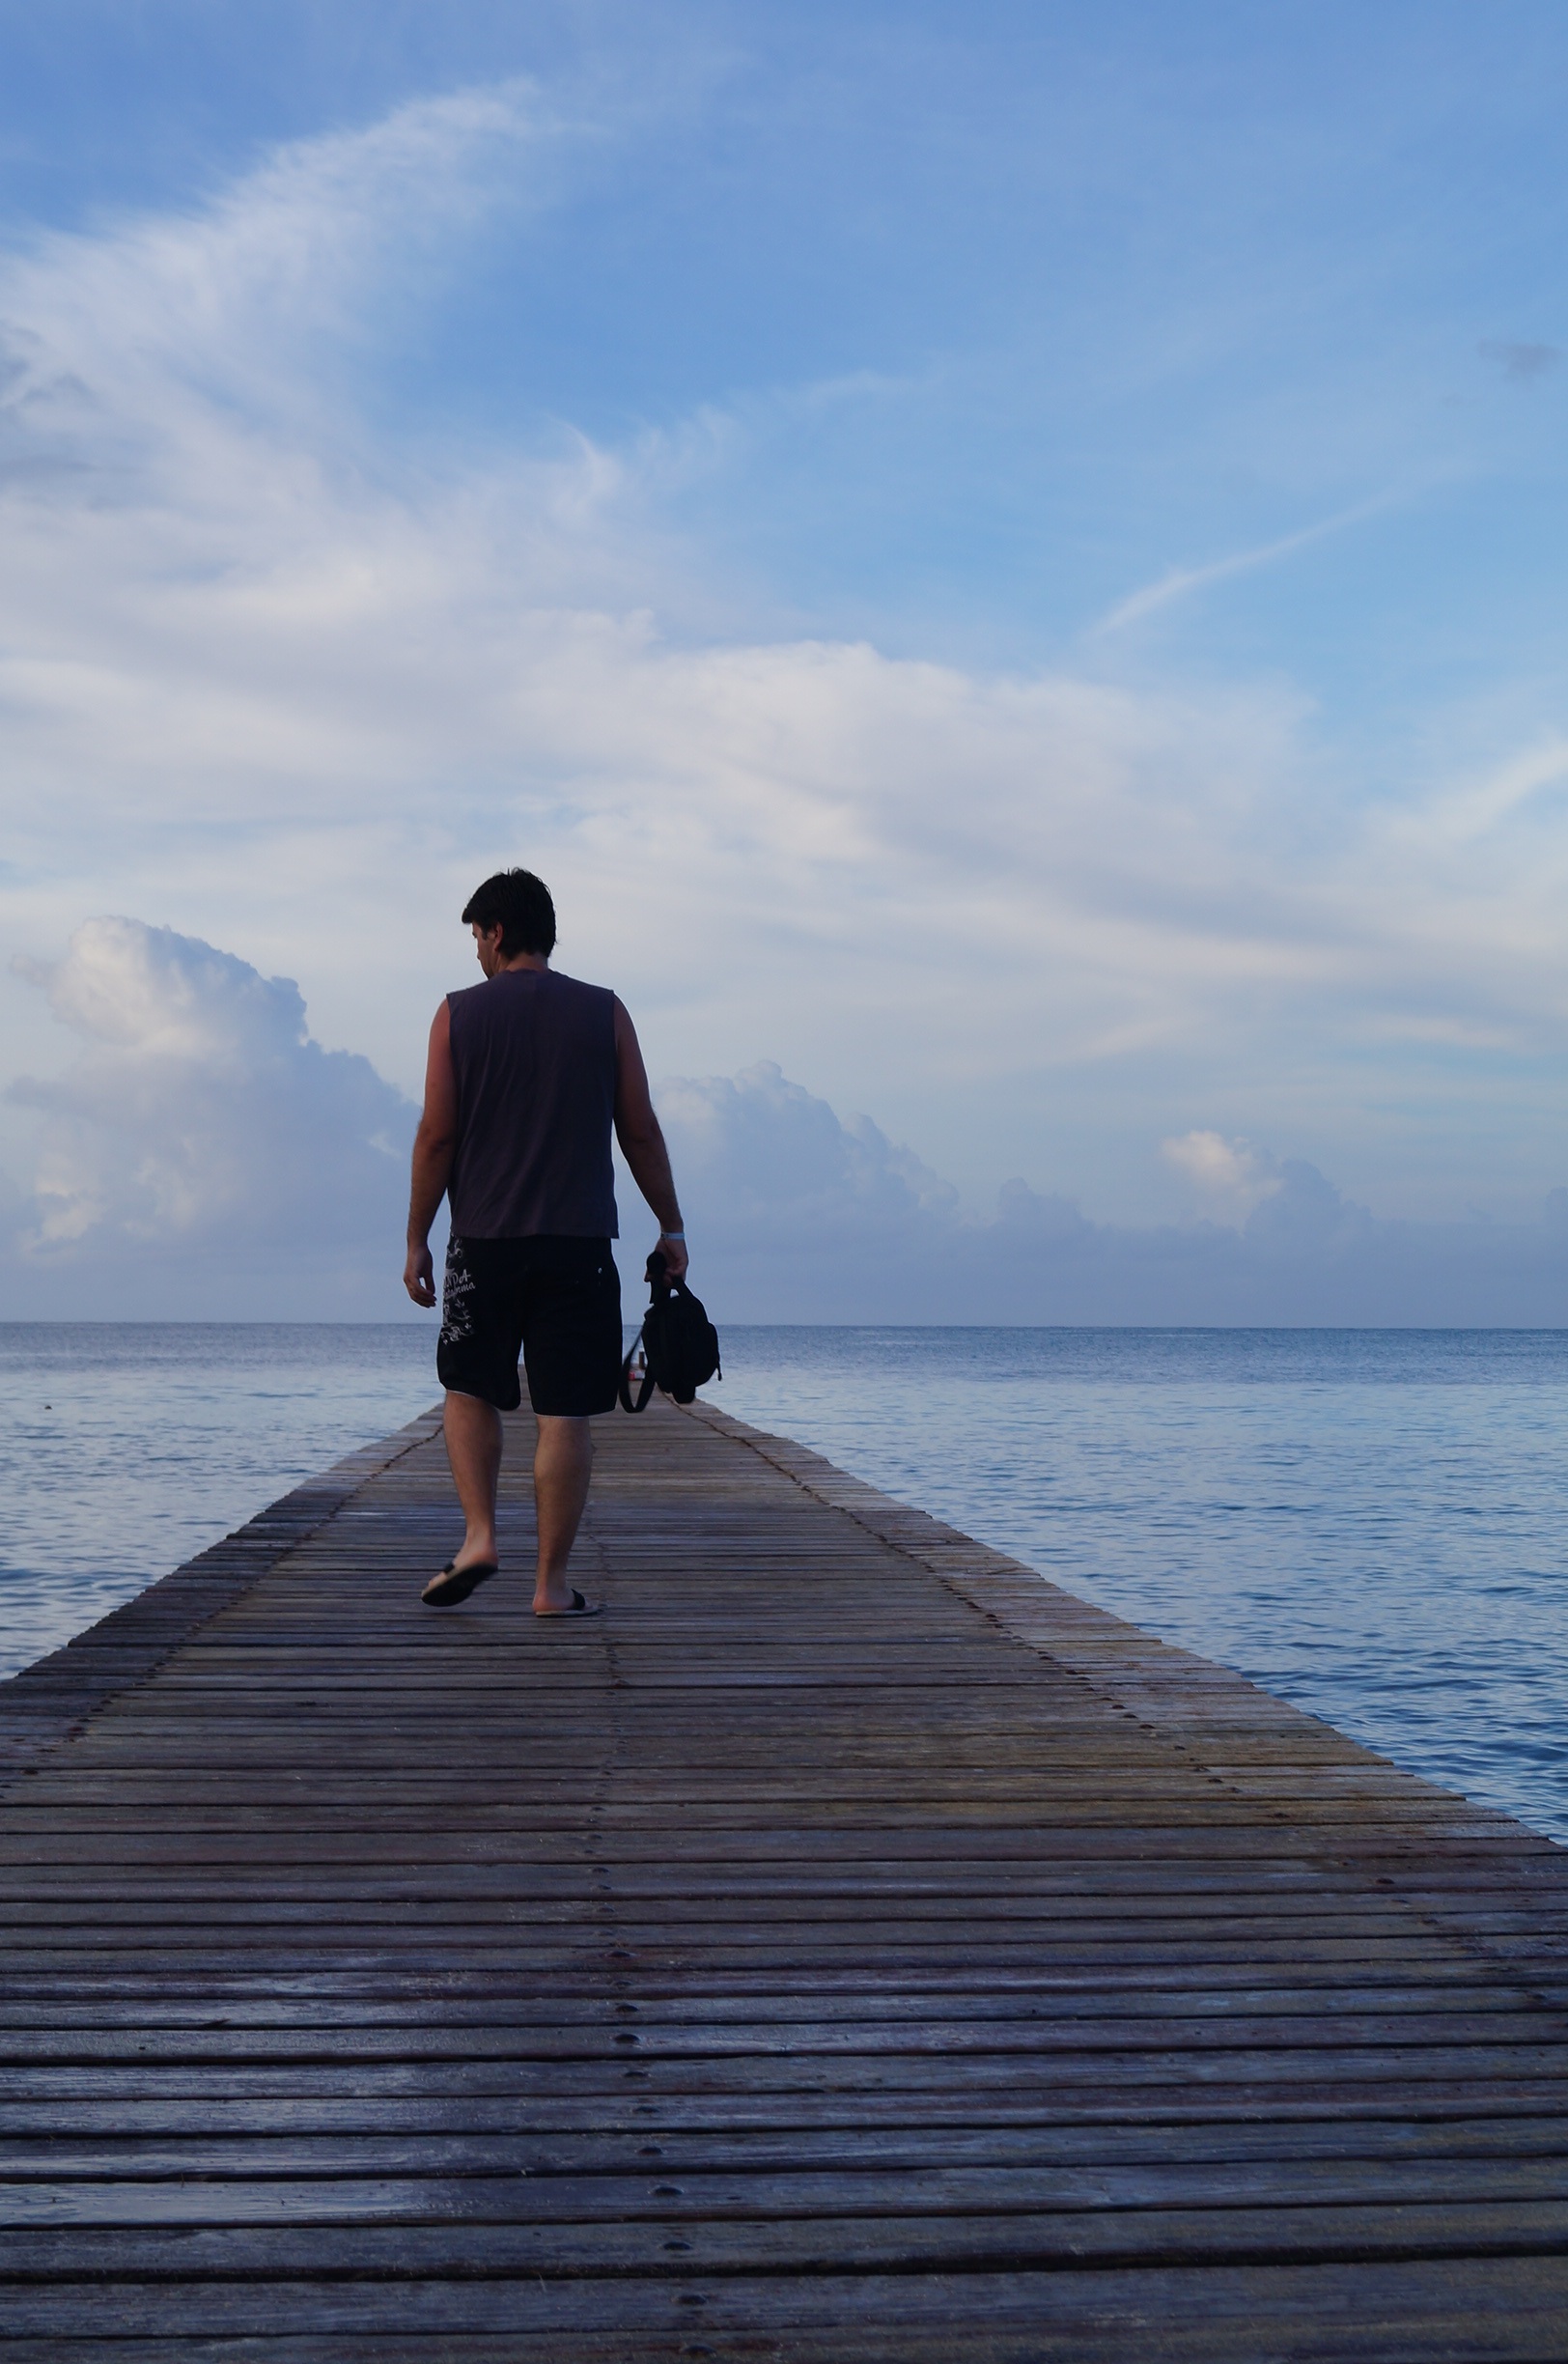
man, beach, sea, coast, sand, rock, ocean, horizon, sunset, sunlight, shore, vacation, spring, bay, blue, body of water, caribbean, cape